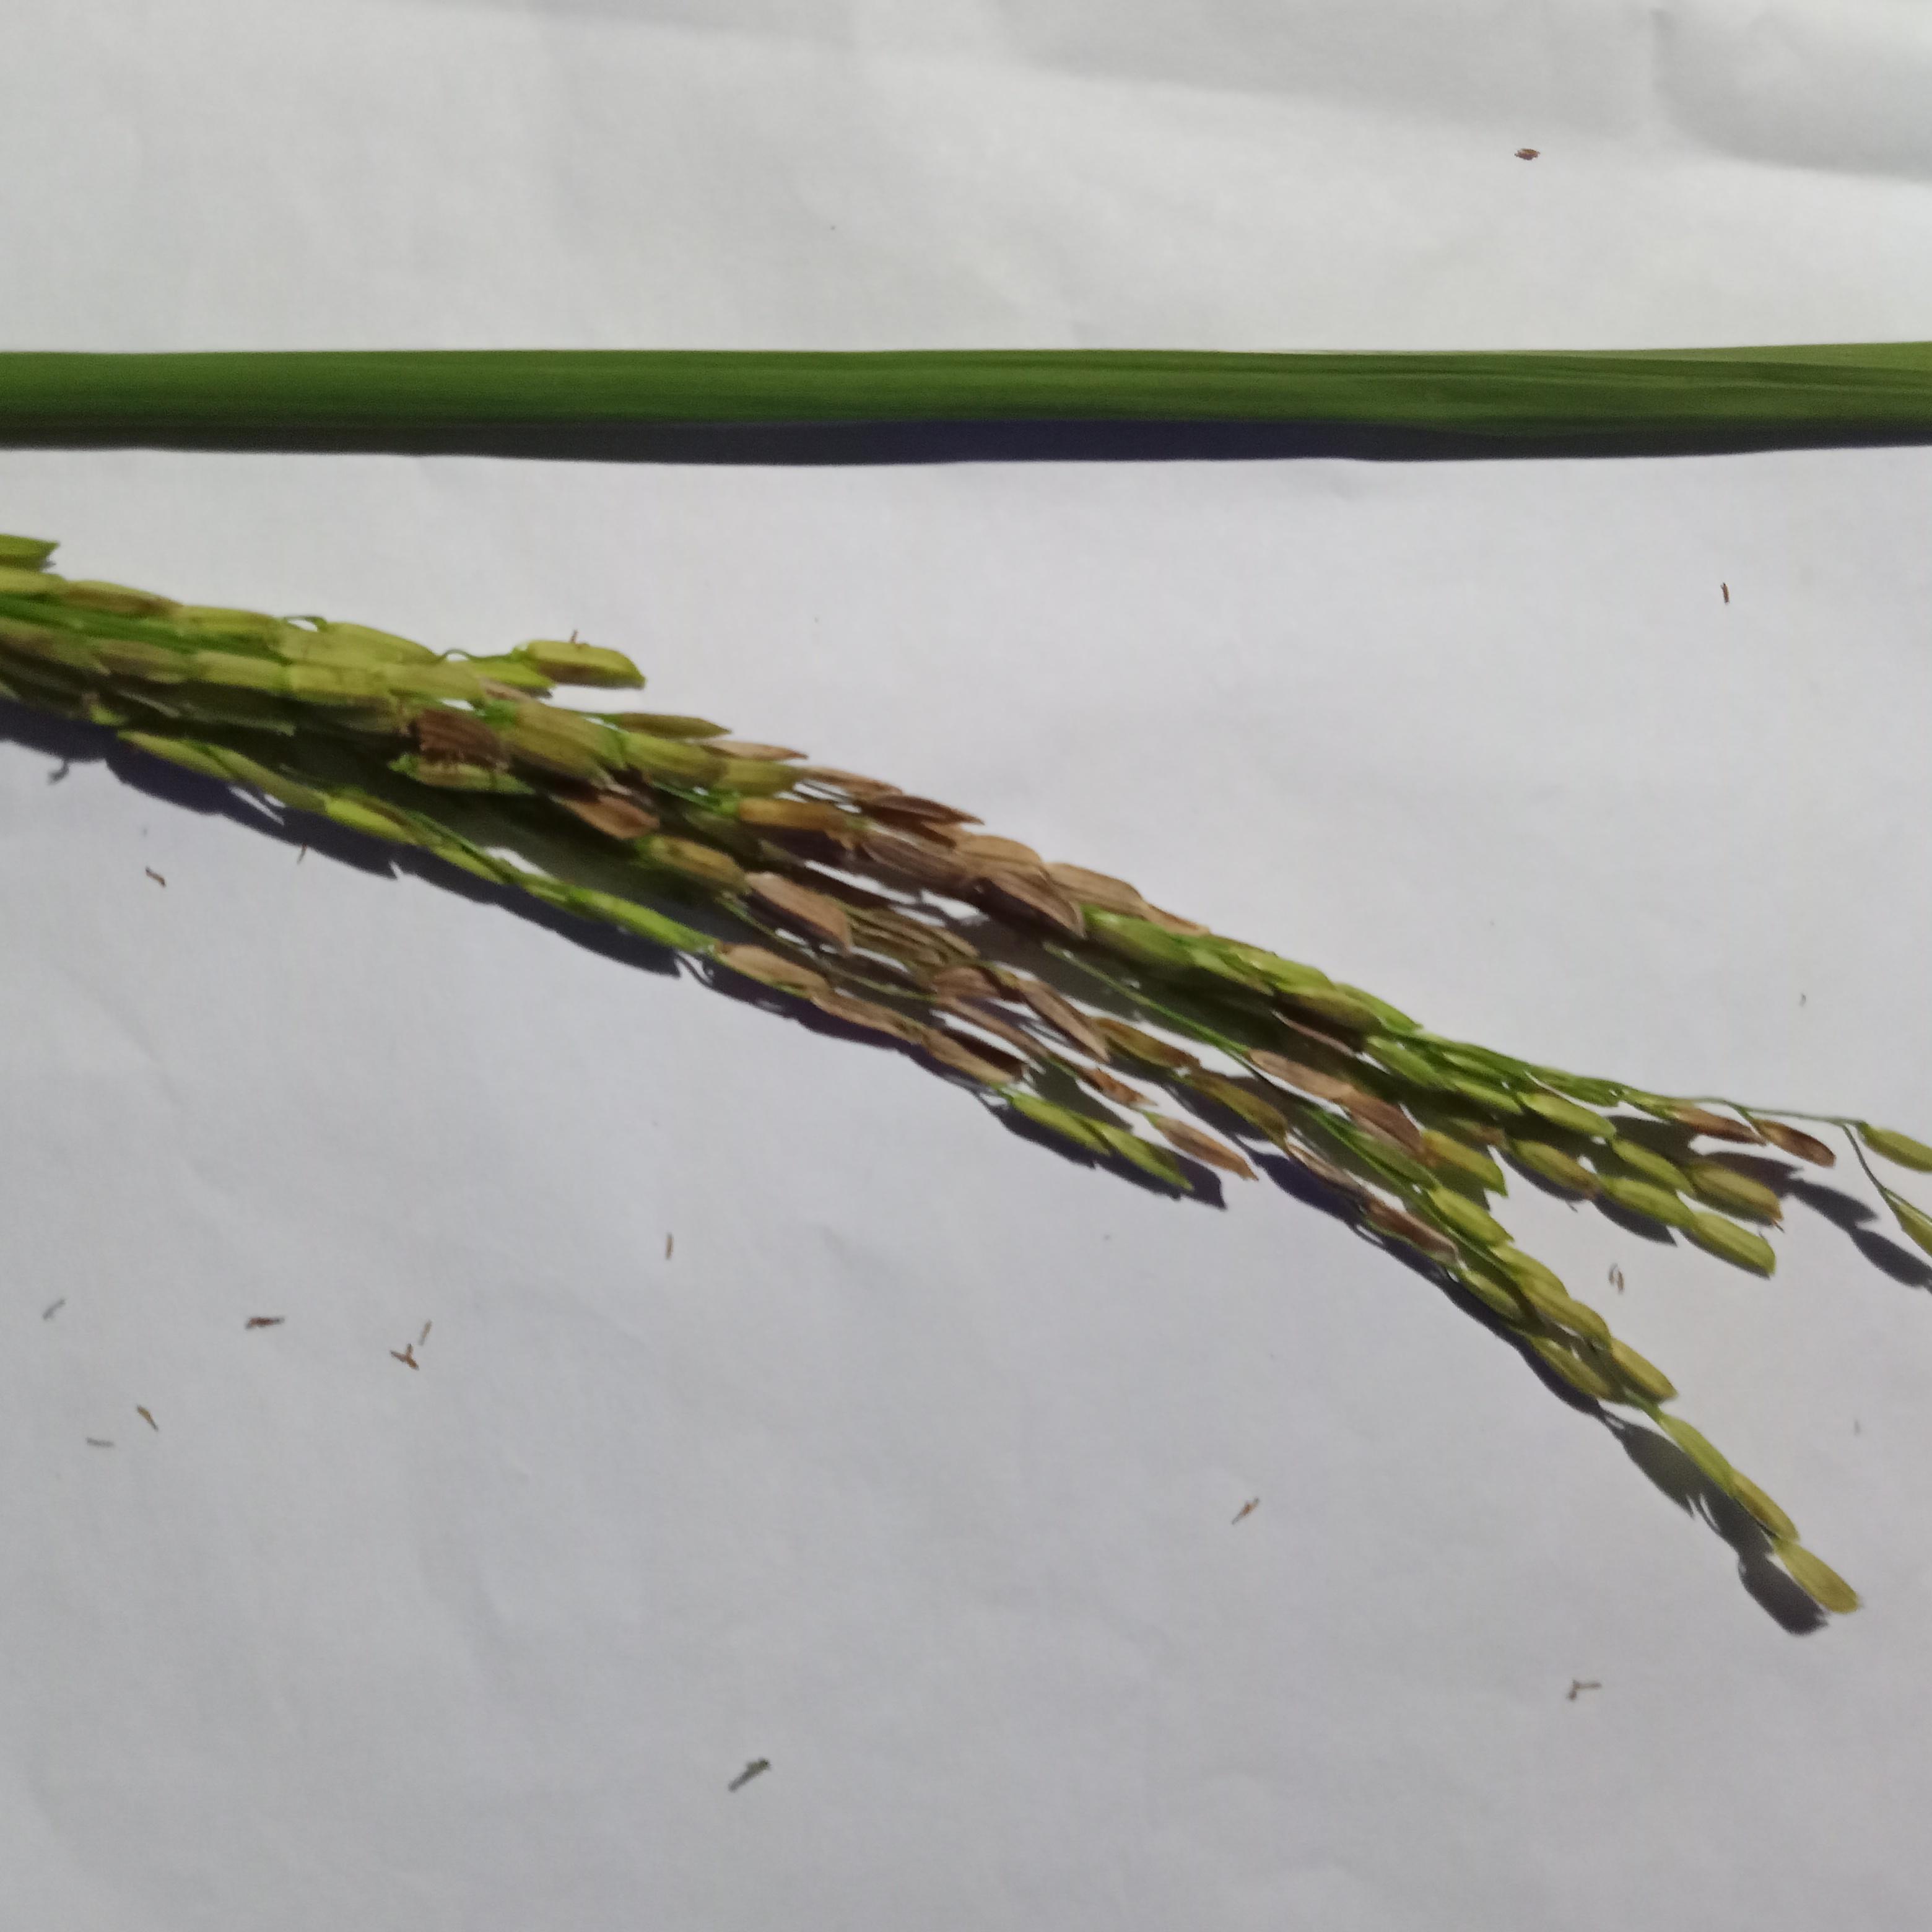
Label: Rice___Neck_Blast